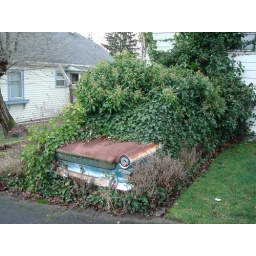
A few blocks from my parents' house in Wallingford, Seattle. This car has been here for years!!!